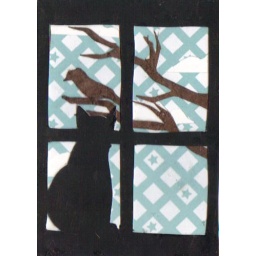
cat in window